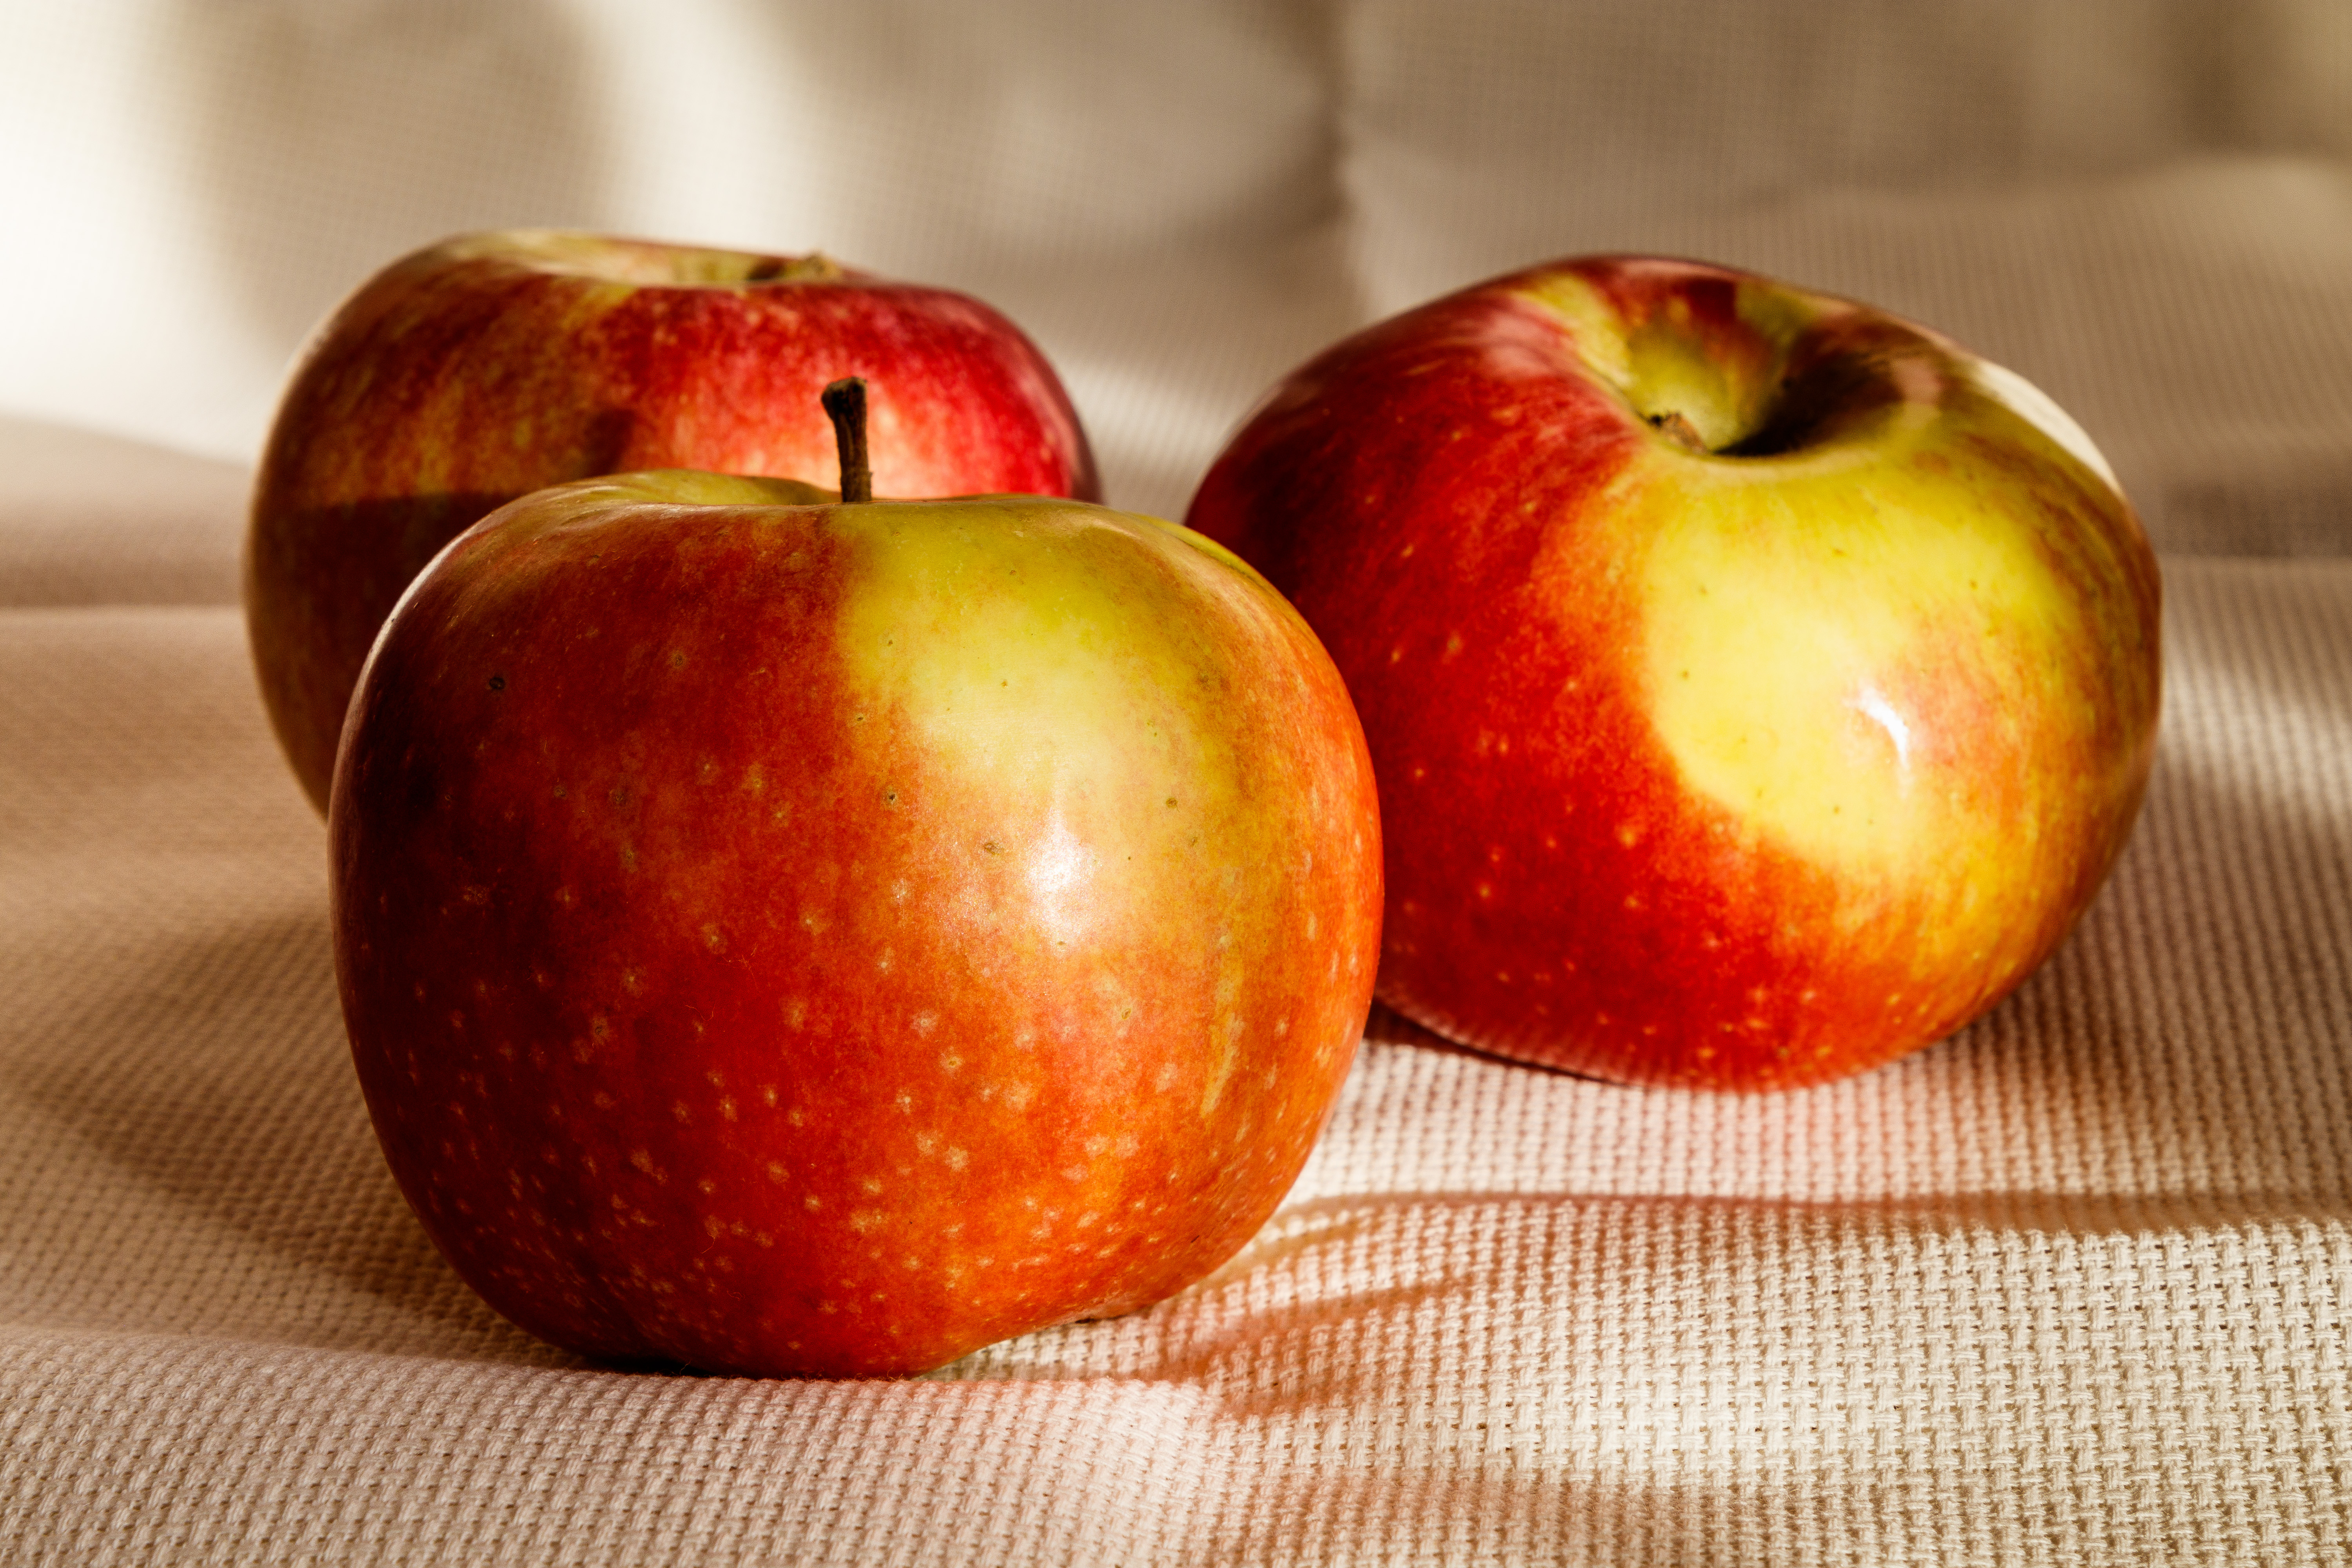
apples, fruit, green, red, harvest, vitamins, nutrition, apple, summer, garden, village, bush, plants, nature, vegan nutrition, natural foods, local food, food, produce, orange, Colorfulness, line, peach, whole food, mcintosh, carmine, still life photography, black, accessory fruit, sweetness, coquelicot, ingredient, close up, malus, superfood, staple food, macro photography, vegetarian food, still life